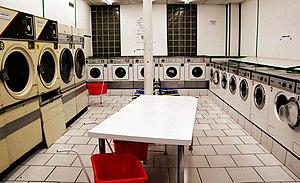
La lessive désigne le lavage des vêtements et autres textiles. Les processus de lavage sont souvent effectués dans une pièce réservée à cet effet ; dans un espace public on a parlé de buerie, de laverie ou de lavoir. Dans une maison individuelle, on parle de buanderie. Un immeuble d'habitation ou une résidence étudiante peut avoir une buanderie commune telle, une tvättstuga. Une entreprise autonome est appelée laverie automatique. Le matériel qui est lavé ou a été lavé, est également généralement appelé « lessive ».